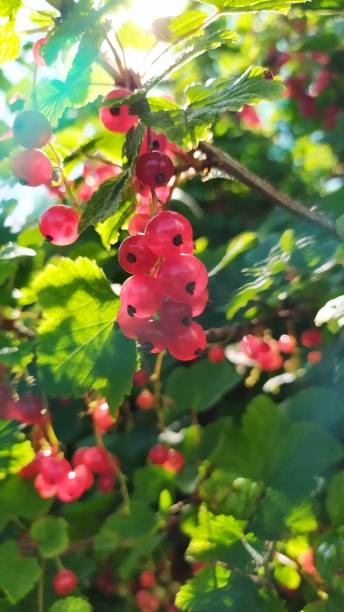
Label: redcurrant